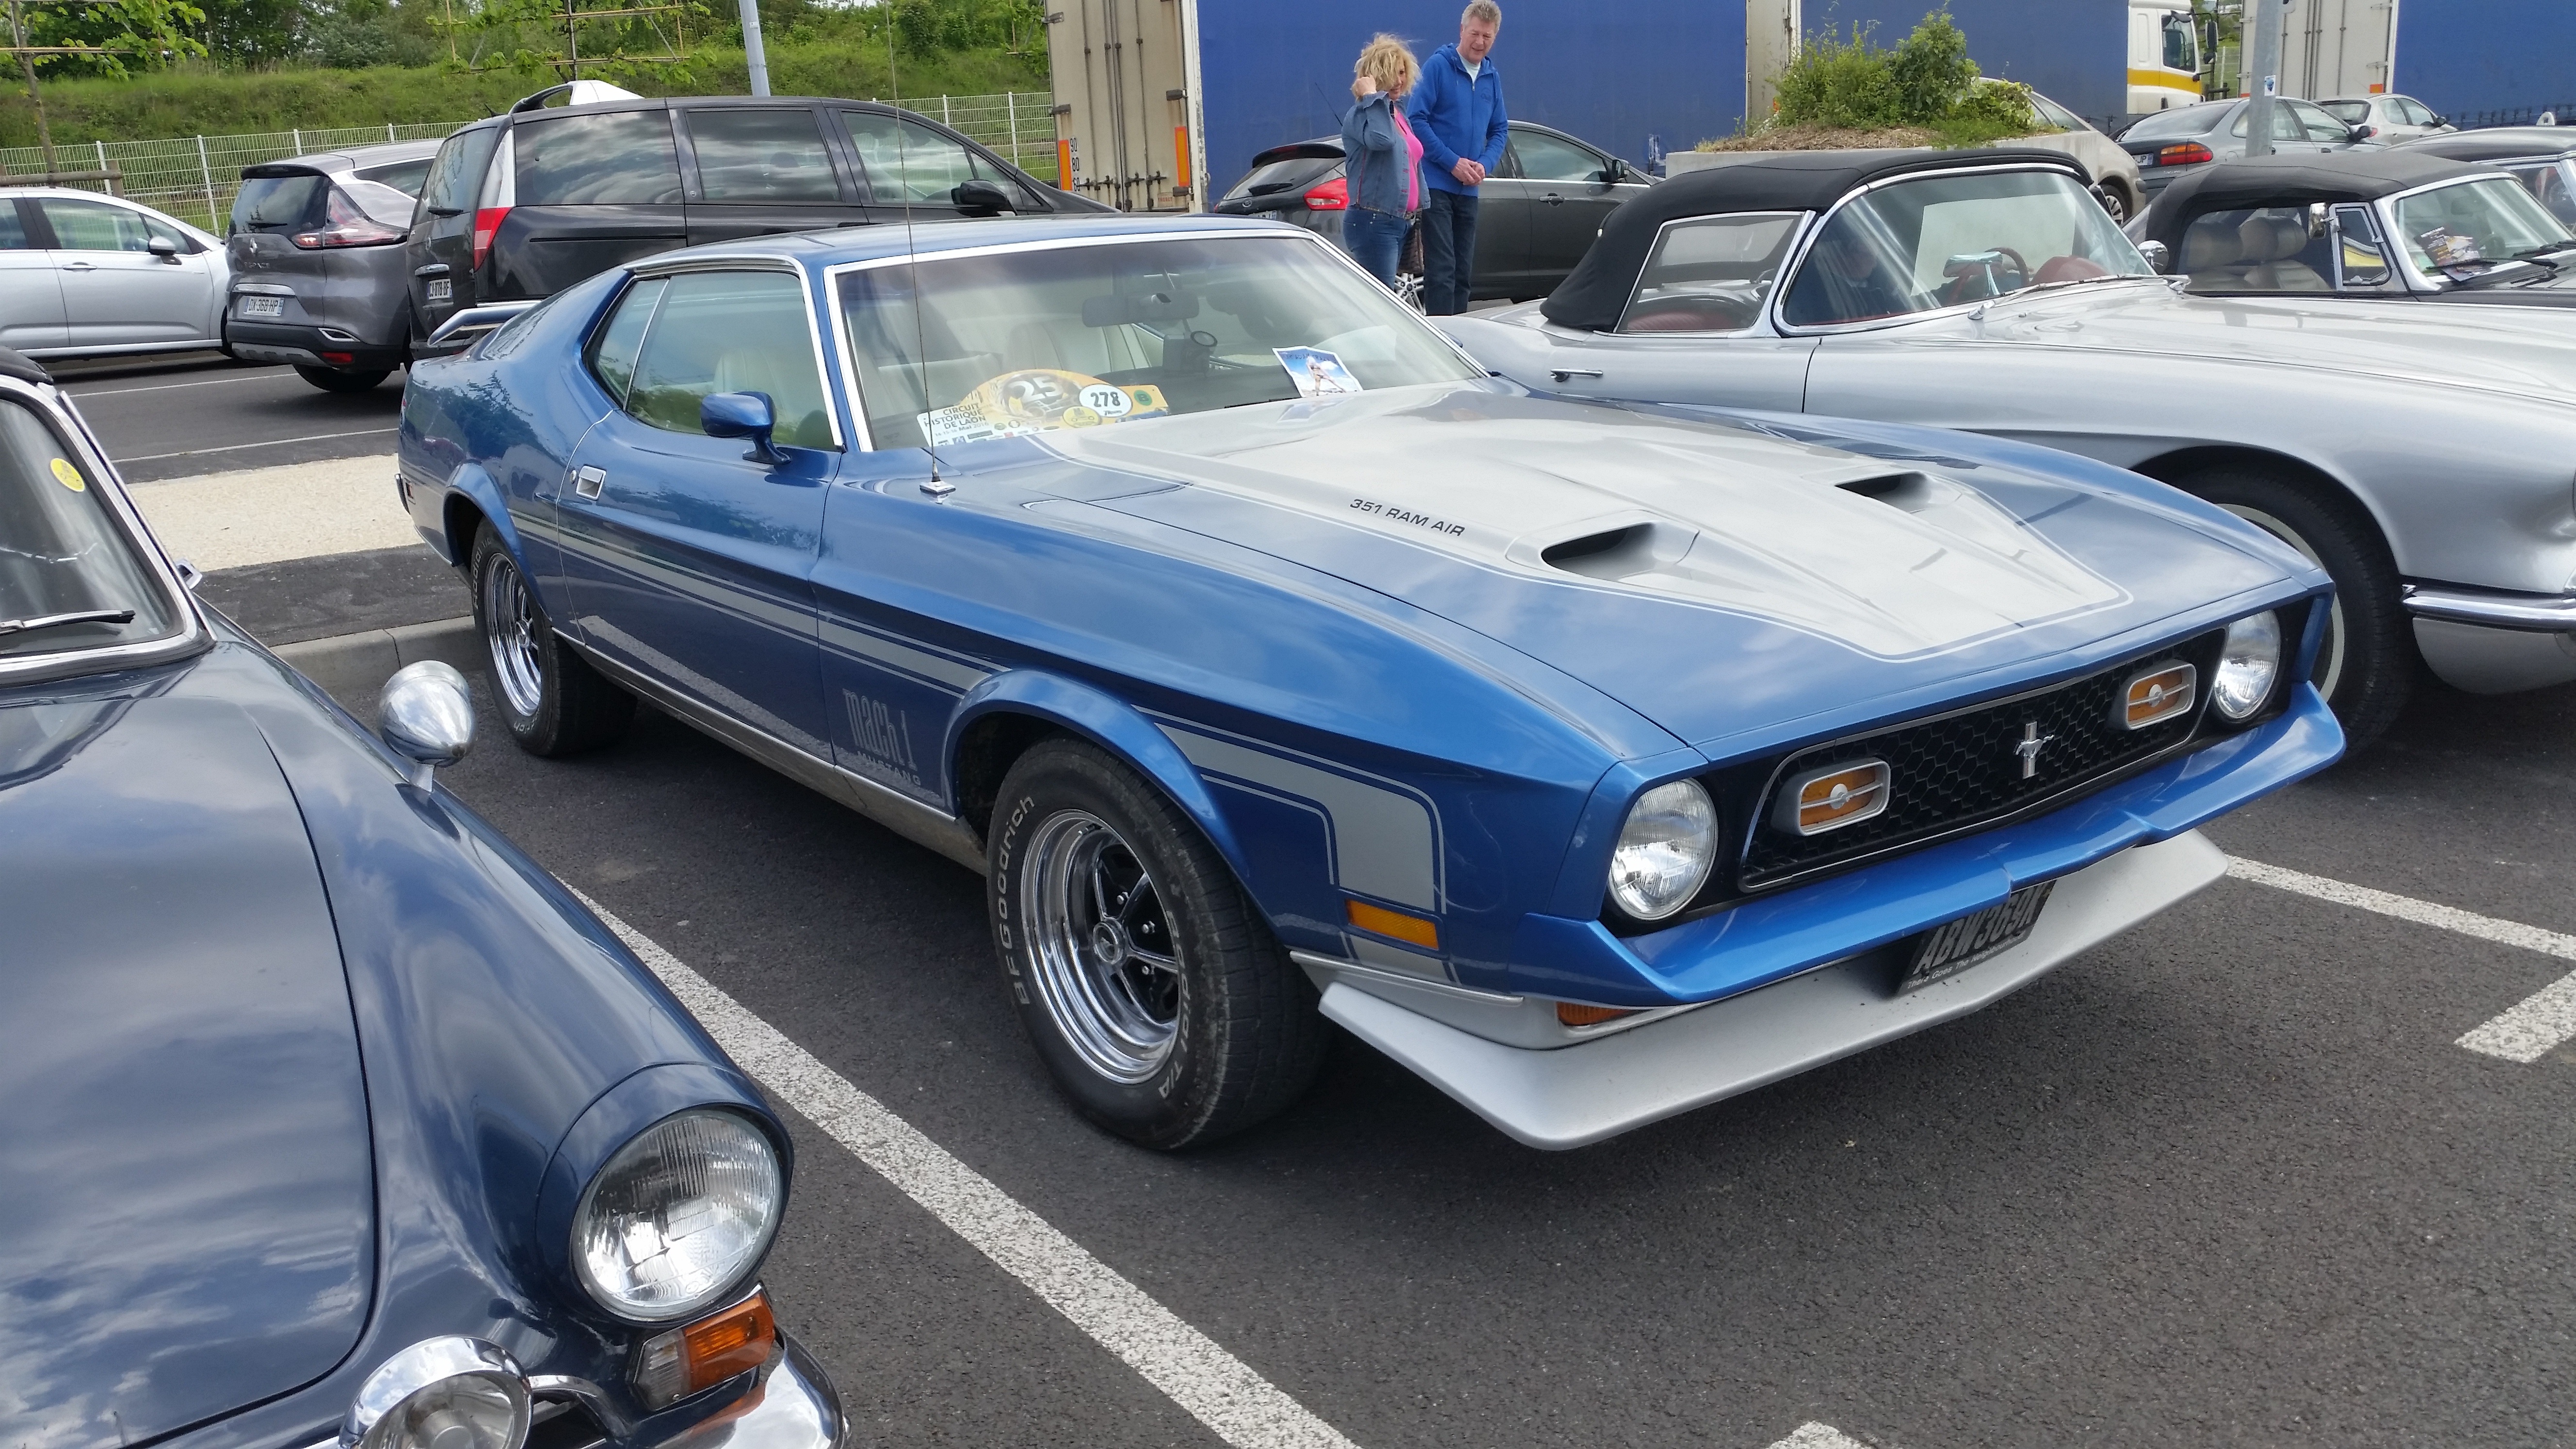
car, retro, vehicle, sports car, muscle car, ford, mustang, antique car, mack 1, land vehicle, automobile make, automotive exterior, luxury vehicle, performance car, first generation ford mustang, ford mustang mach 1